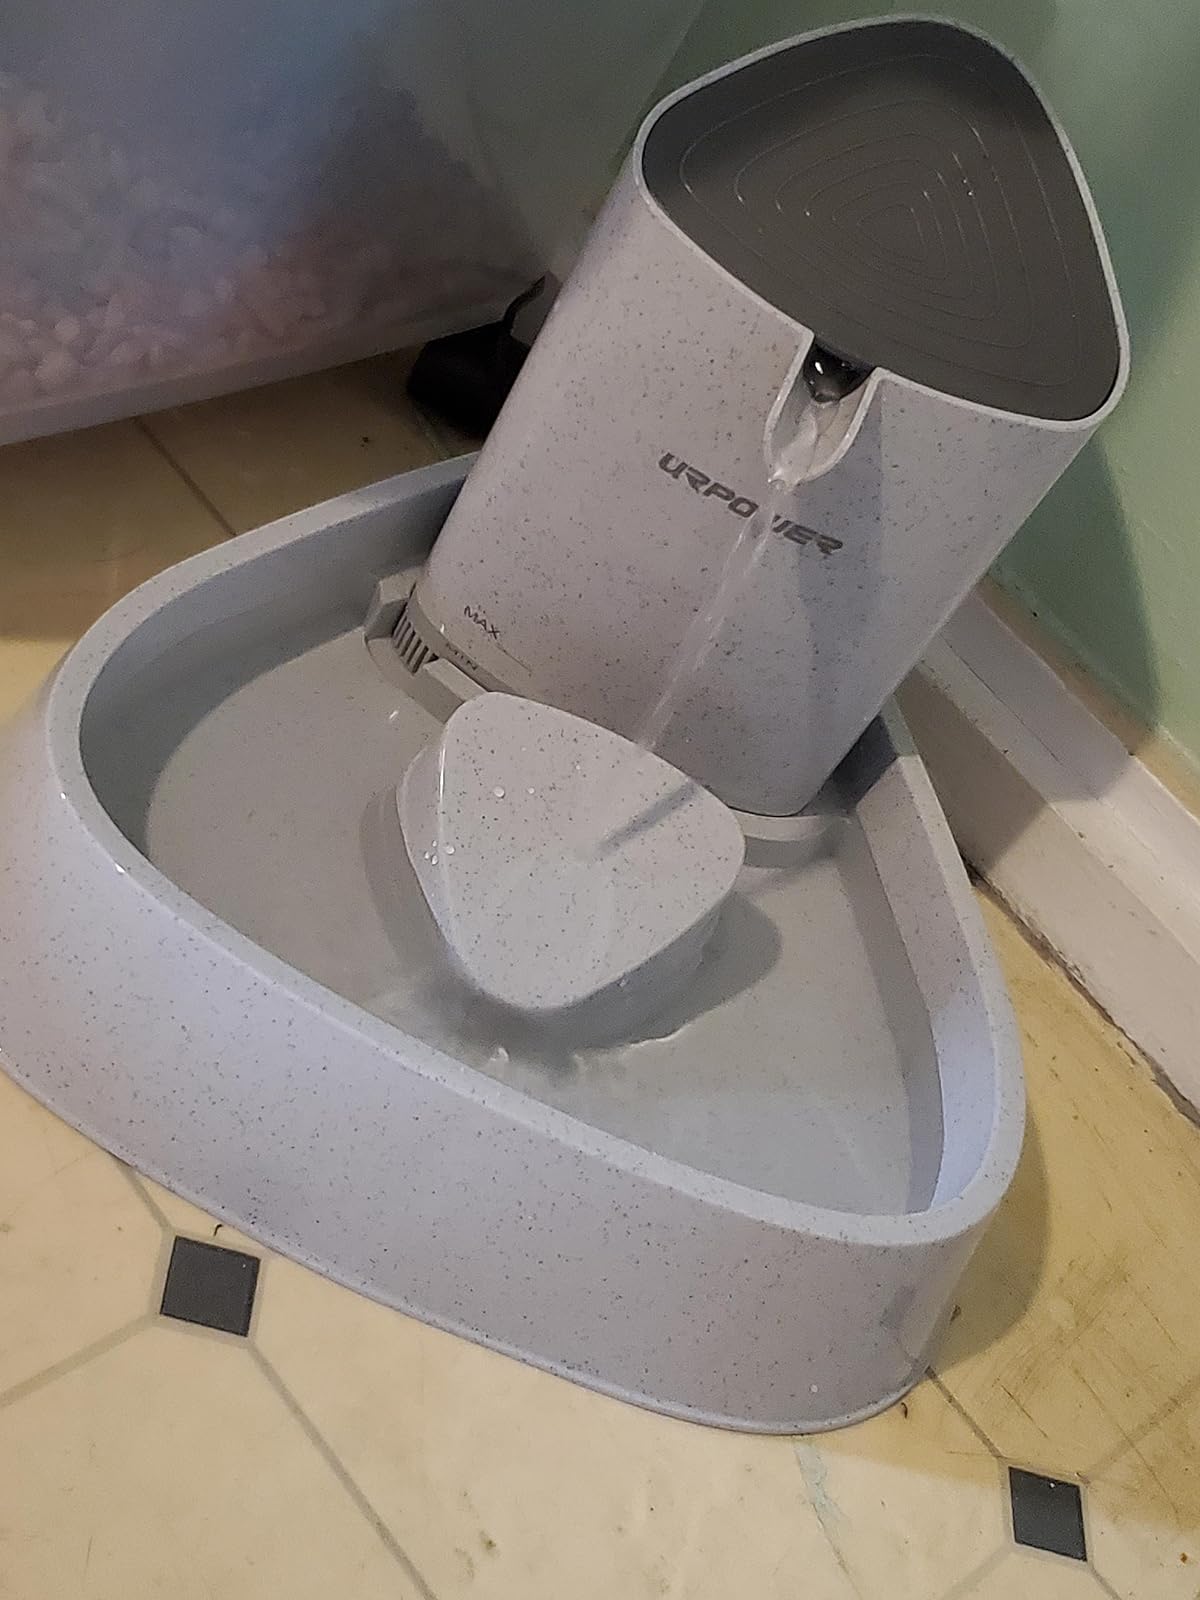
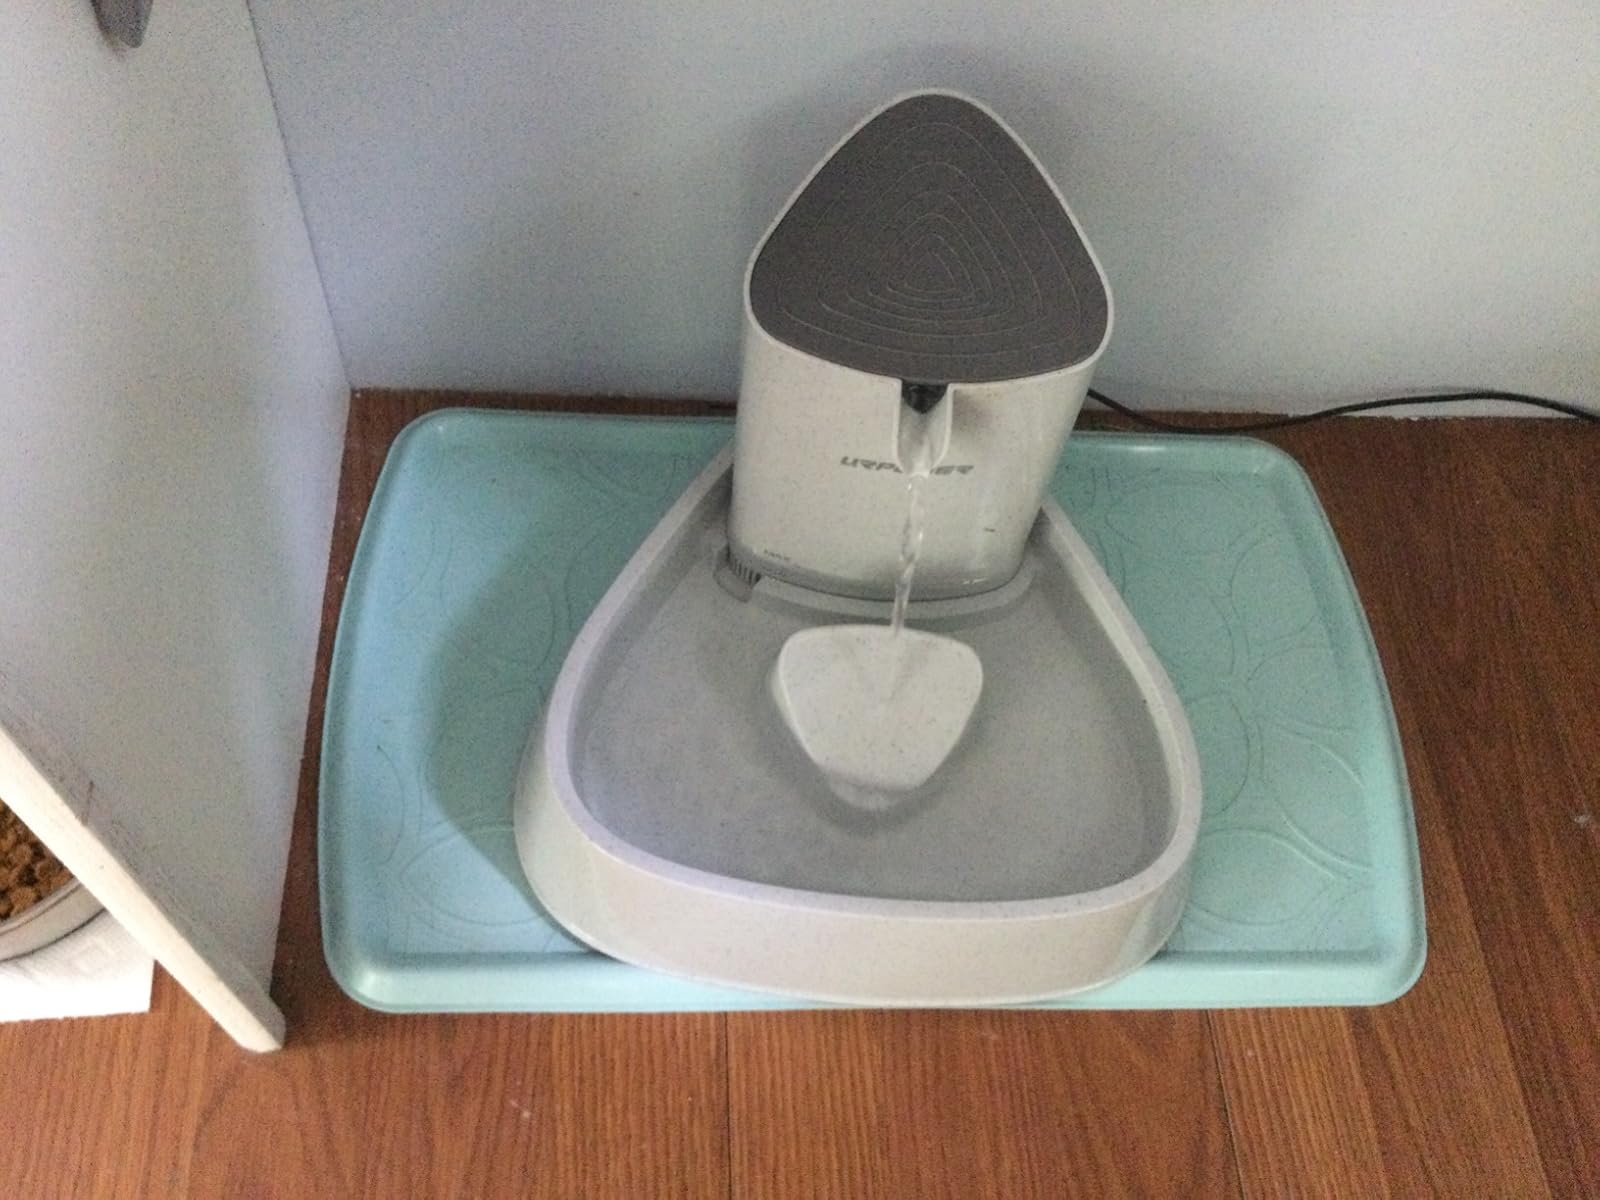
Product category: items_bowl
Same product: yes